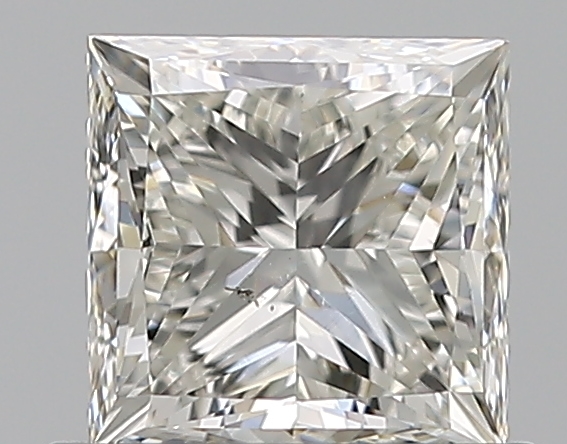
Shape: princess
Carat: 0.9
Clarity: VS2
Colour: I
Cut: VG
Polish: EX
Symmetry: VG
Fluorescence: N
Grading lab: GIA
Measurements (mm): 5.07 x 5.03 x 3.77